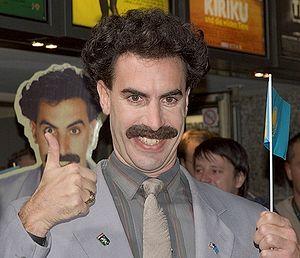
Sacha Noam Baron Cohen, né le 13 octobre 1971 à Londres, est un acteur, humoriste, scénariste et producteur britannique, connu pour ses personnages comiques controversés et populaires, dont Ali G, une parodie de MC et gangsta, Borat, un journaliste kazakh, Brüno, un journaliste de mode homosexuel autrichien, et enfin l'amiral général Hafez Aladeen dans The Dictator.
Borat : Leçons culturelles sur l'Amérique au profit glorieuse nation Kazakhstan est un faux documentaire parodique américano-britannique réalisé par Larry Charles et sorti en 2006.
Borat Sagdiyev est un personnage de fiction interprété par l’humoriste britannique Sacha Baron Cohen. C'est un Kazakh qui est une caricature des stéréotypes sur les pays pauvres méconnus d'Asie, aux coutumes et aux mœurs jugées douteuses par l'Occident.